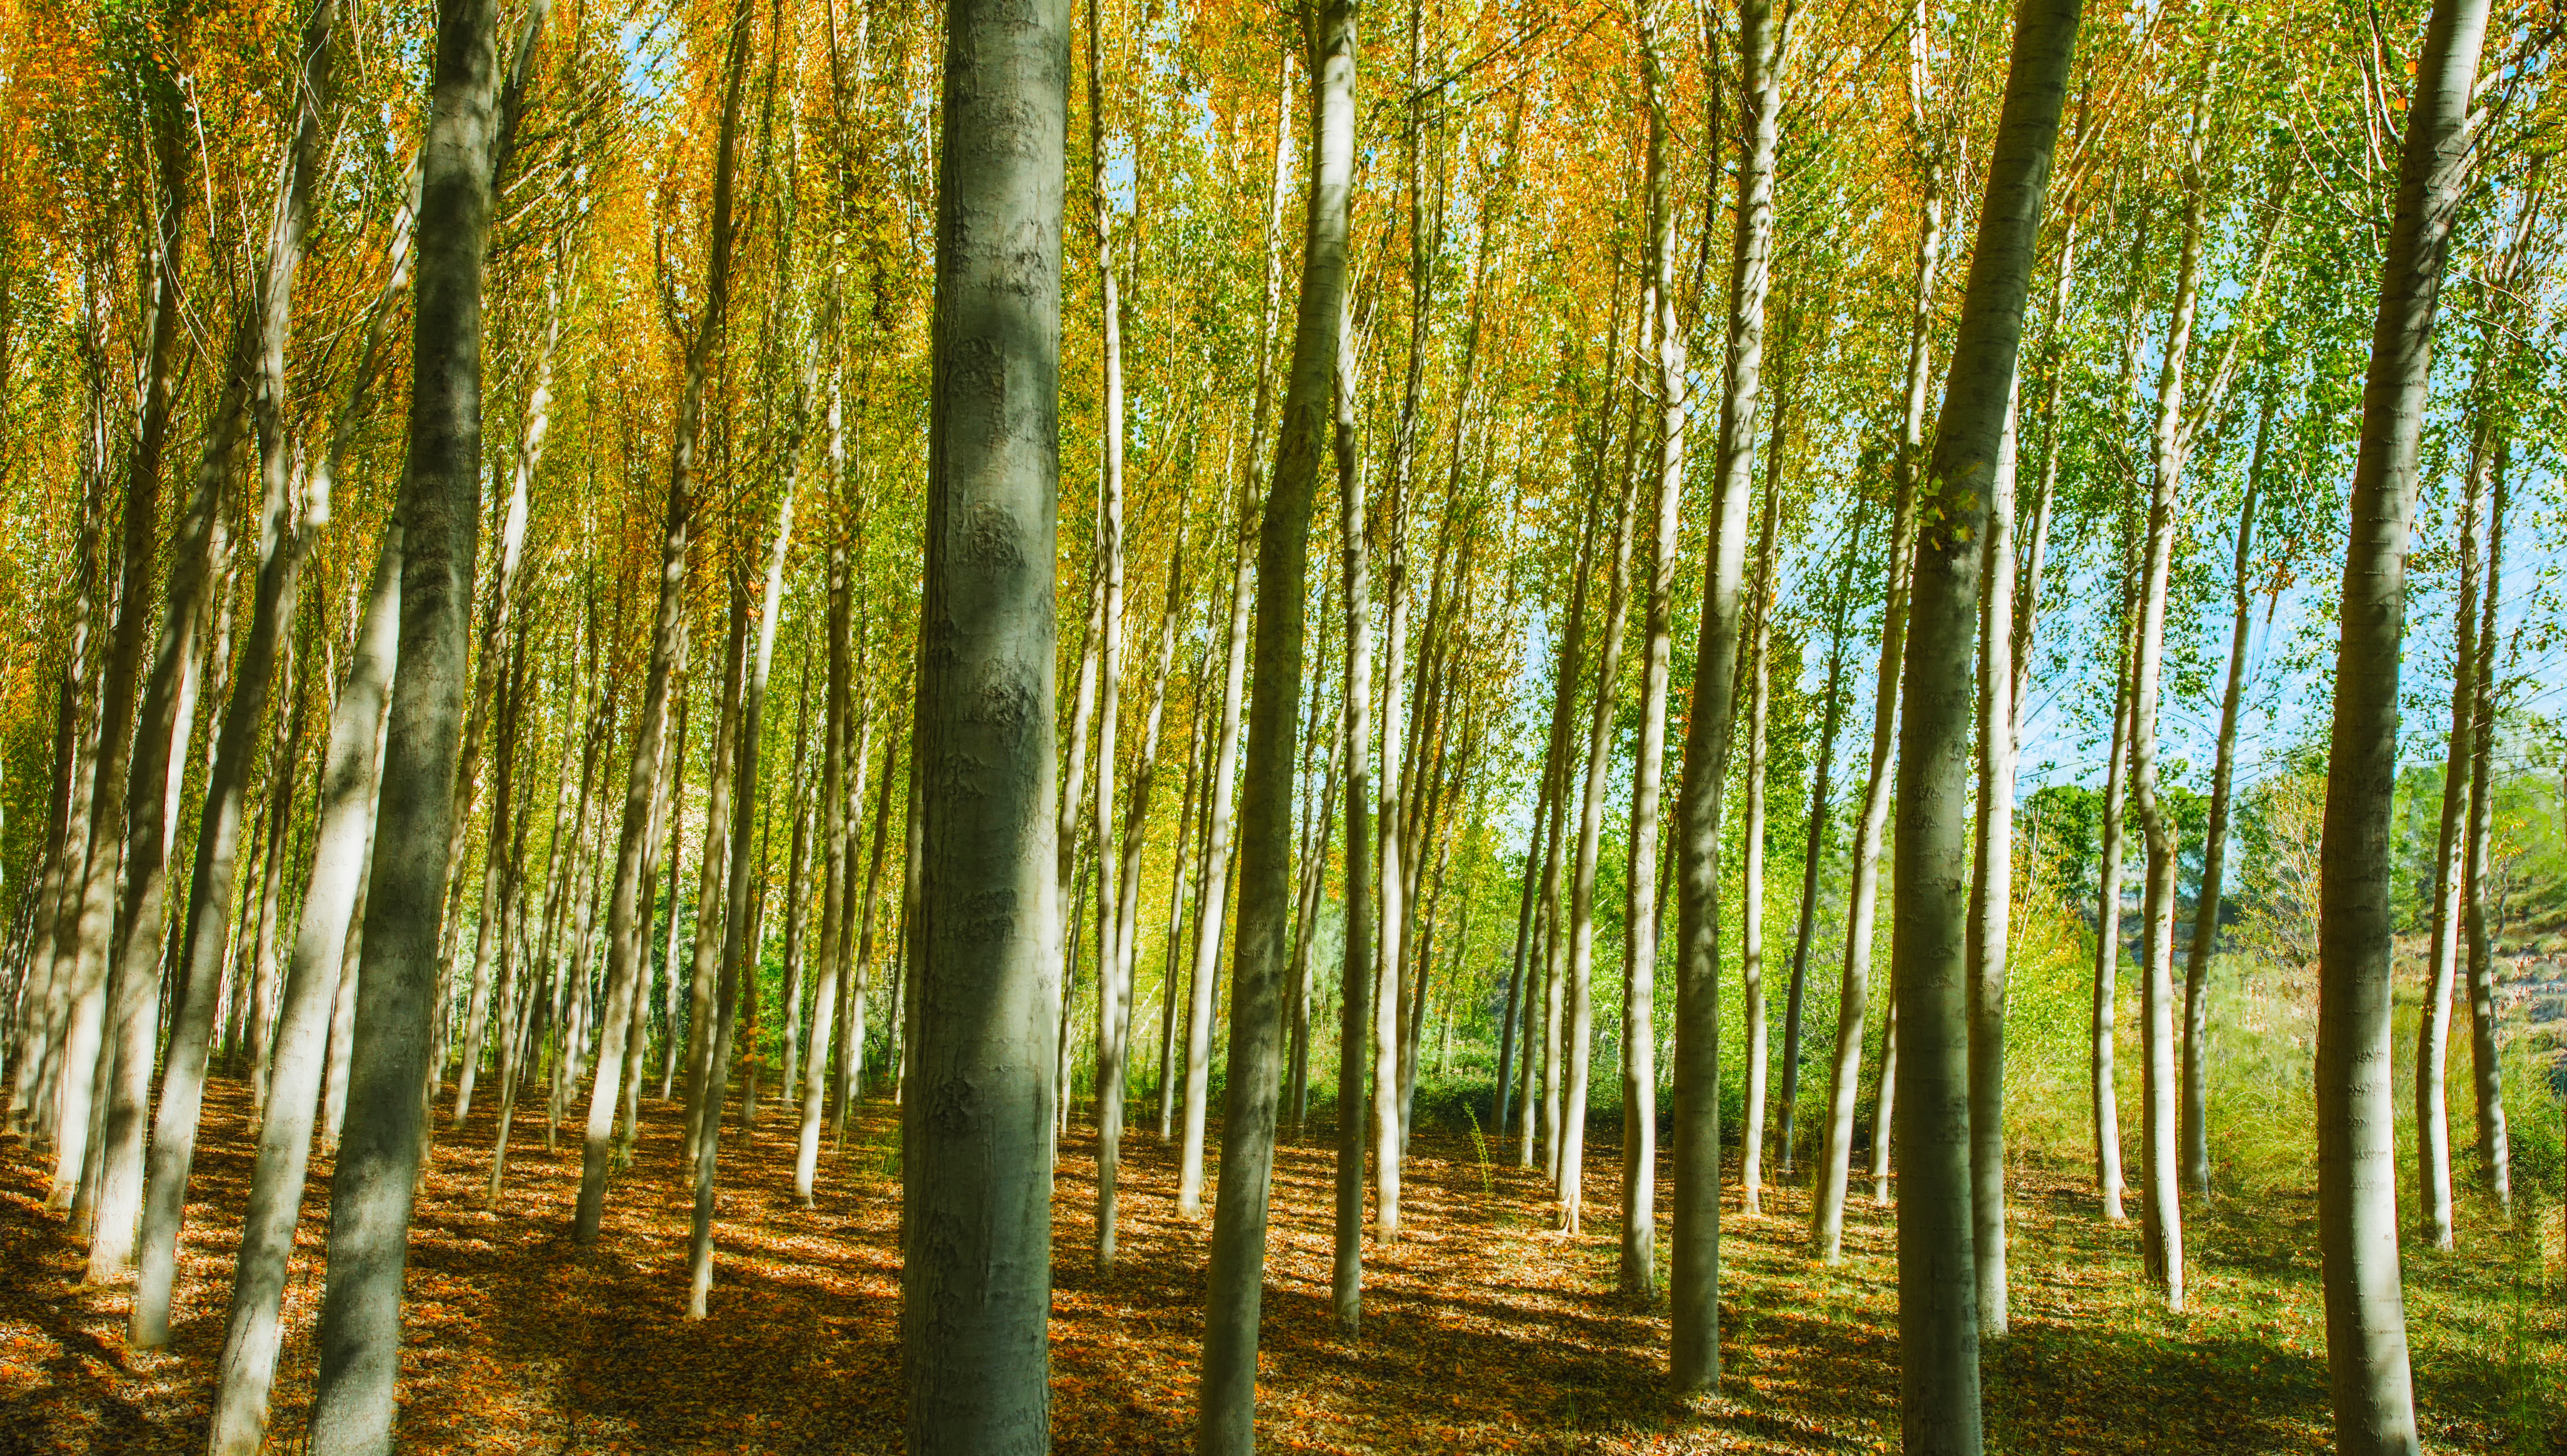
tree, forest, branch, plant, sunlight, leaf, trunk, birch, autumn, deciduous, wetland, grove, woodland, habitat, ecosystem, biome, old growth forest, natural environment, plant stem, woody plant, temperate broadleaf and mixed forest, temperate coniferous forest, land plant